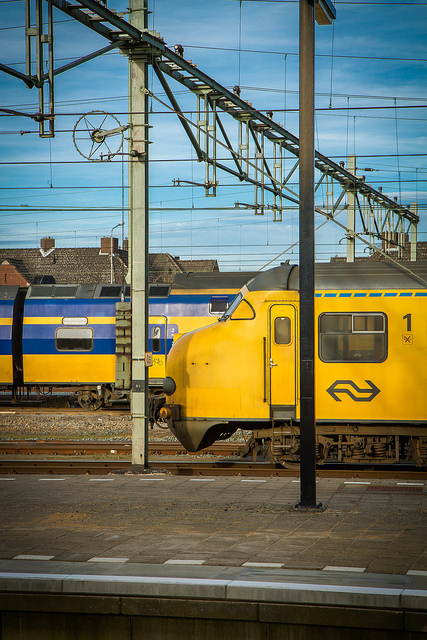
A yellow train passing by another train next to buildings.

a yellow train parked on part of the track below some metal railing